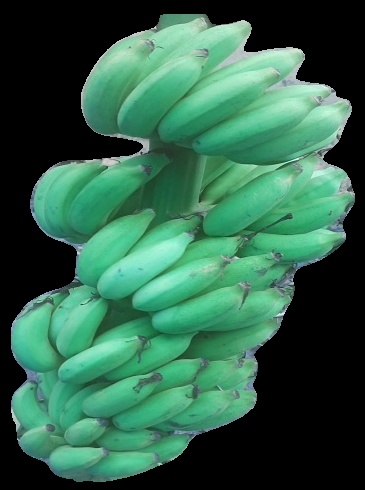
Variety: elakki-bale
Grade: grade2